Brother complex

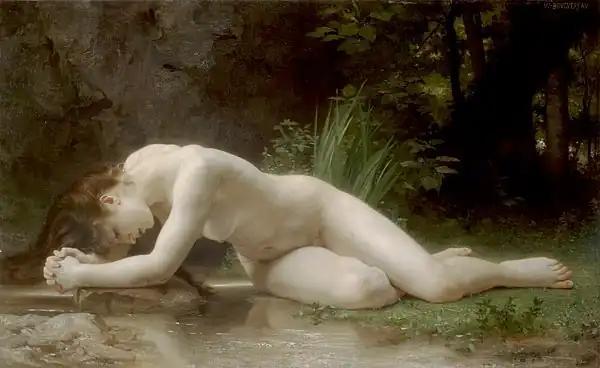
Byblis obsessed with her brother Caunos

Brother complex refers to a state of strong attachment and obsession to brothers. It is also commonly abbreviated as "brocon", and in this case, it is also used for brothers and sisters who have a strong attachment and obsession to their brothers.